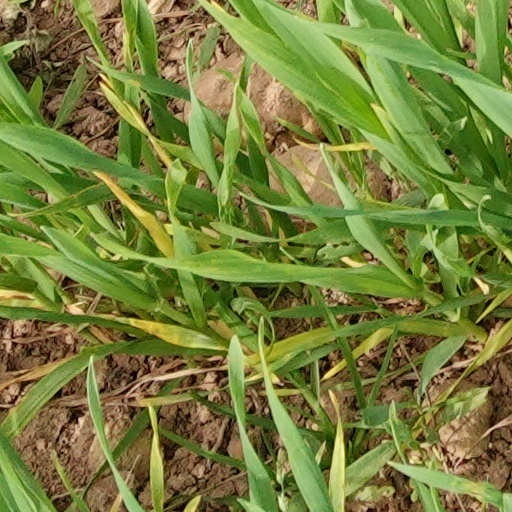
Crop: wheat